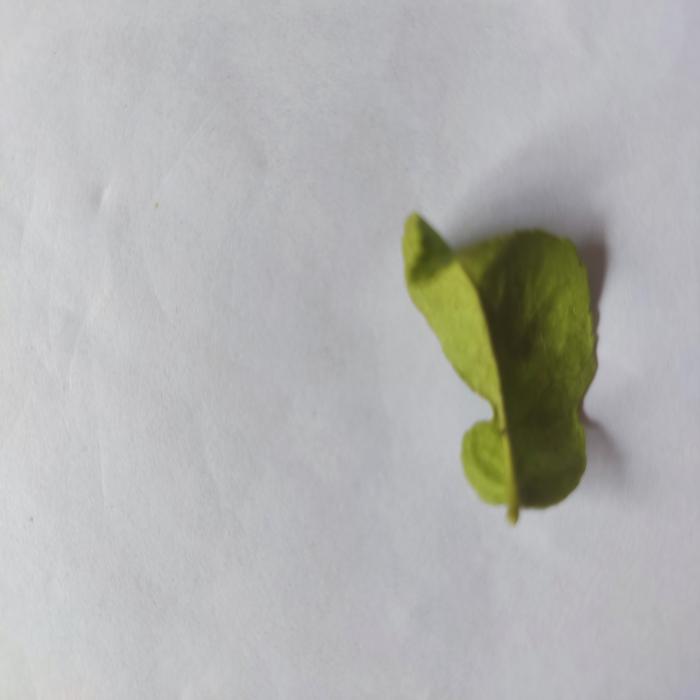
Crop: Lemon
Leaf condition: Leaf_Curl